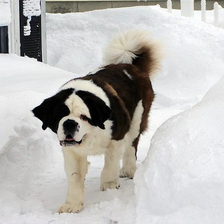
Species: dog
Breed: saint bernard